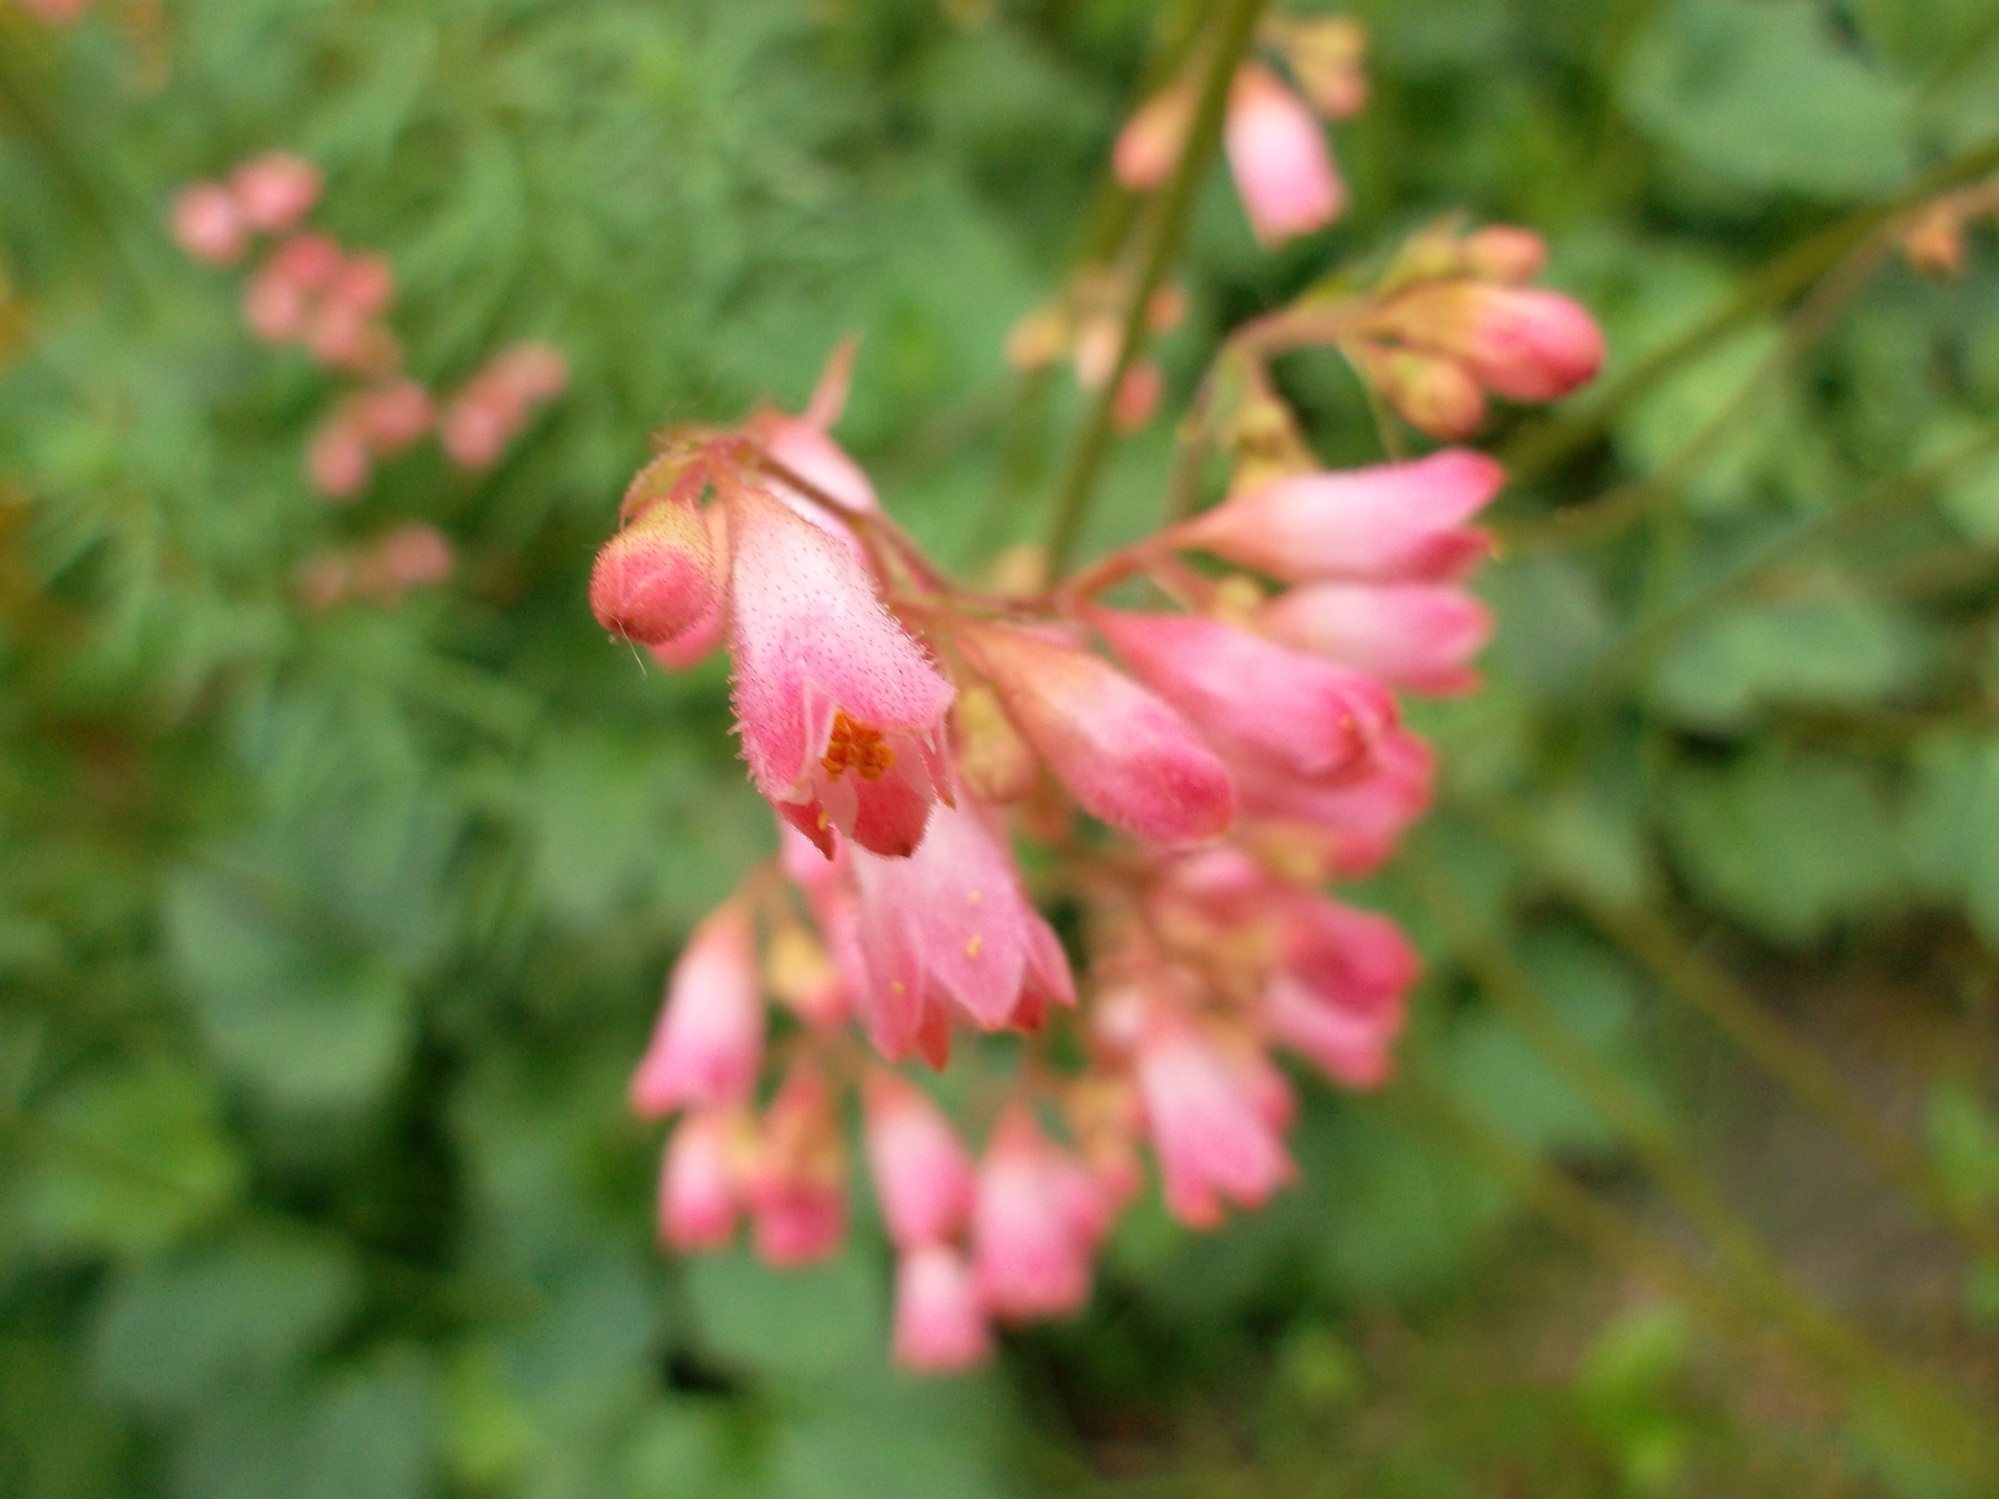
tree, flower, plant, petal, terrestrial plant, Pedicel, twig, flowering plant, shrub, bud, trumpet creeper, herbaceous plant, peach, plant stem, wildflower, Dogwood family, blossom, subshrub, grass, rose family, annual plant, caesalpinia, malvales, impatiens